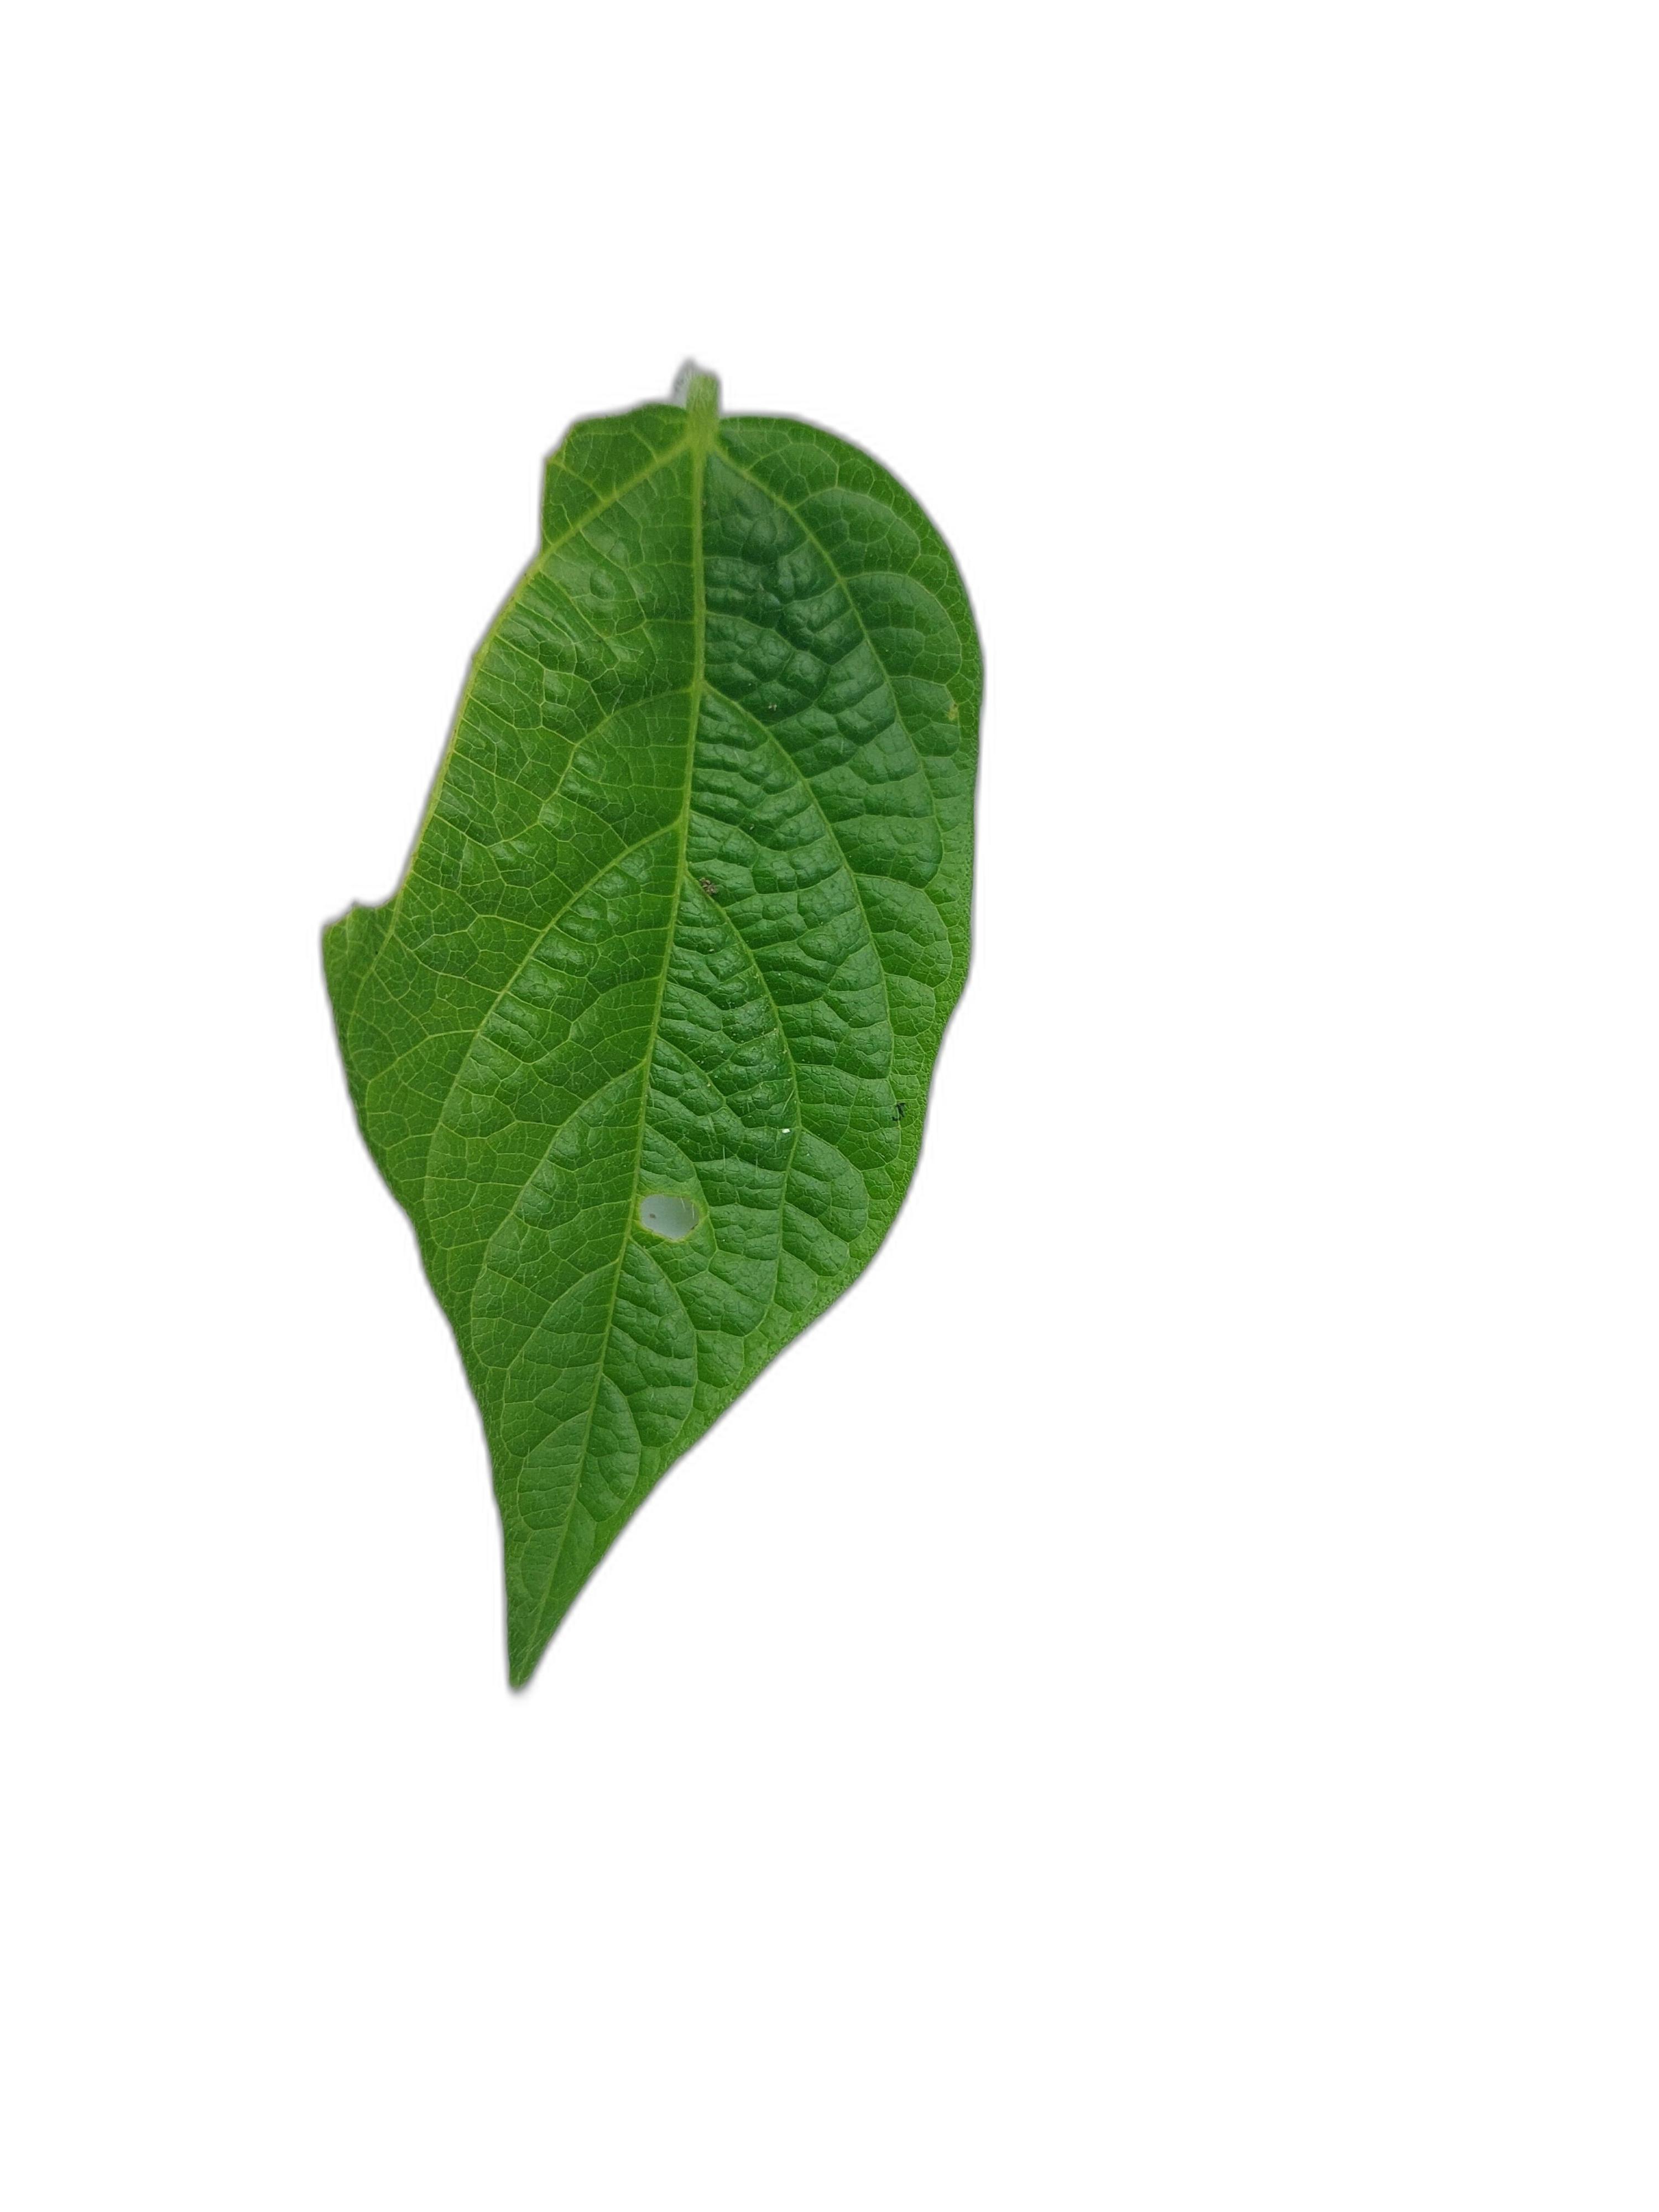
Label: Leaf Crinkle